Piano Sonata No. 27 (Beethoven)

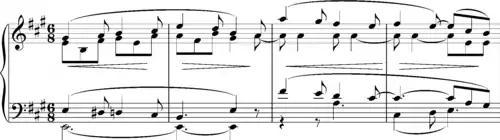
Beethoven Piano Sonata 28 beginning

and the E major chord that opens the Sonata in A major, Op. 101, composed in 1816: